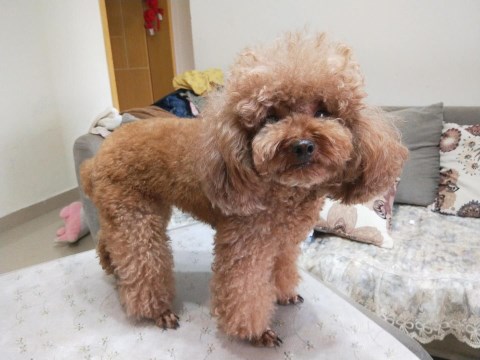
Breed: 2925-n000114-toy_poodle